French cruiser Milan

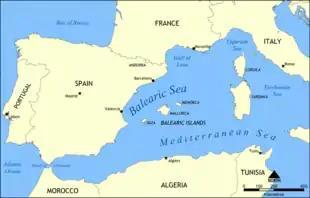
Map of the western Mediterranean, where "Milan" operated for much of her career

Joint maneuvers were held in 1890 with the combined Mediterranean Fleet and Northern Squadron. The ships of the Mediterranean Fleet arrived in Brest on 2 July and began the maneuvers four days later; the exercises ended on 25 July. "Milan" was attached to the Fourth Division of the Second Squadron for the maneuvers, along with the ironclads , , and , the unprotected cruiser , the torpedo gunboat , and two torpedo boats. During the exercises, on 17 July, the torpedo gunboat broke down and "Milan" had to tow her back to port. Later that day, "Milan" struck an uncharted rock outside of Brest, which tore a hole in her hull. "Milan"s pumps barely kept up with the flooding and she limped back into Brest for repairs. The hole was temporarily patched in three days to allow the vessel to participate in the final days of operations. She was thereafter taken to the FCM shipyard in La Seyne-sur-Mer for repairs and modifications that lasted from 1890 to 1893. "Milan" was recommissioned for sea trials on 1 July 1892, but further work was carried out, lasting into 1893, and she was finally completed and recommissioned to full service on 5 April.